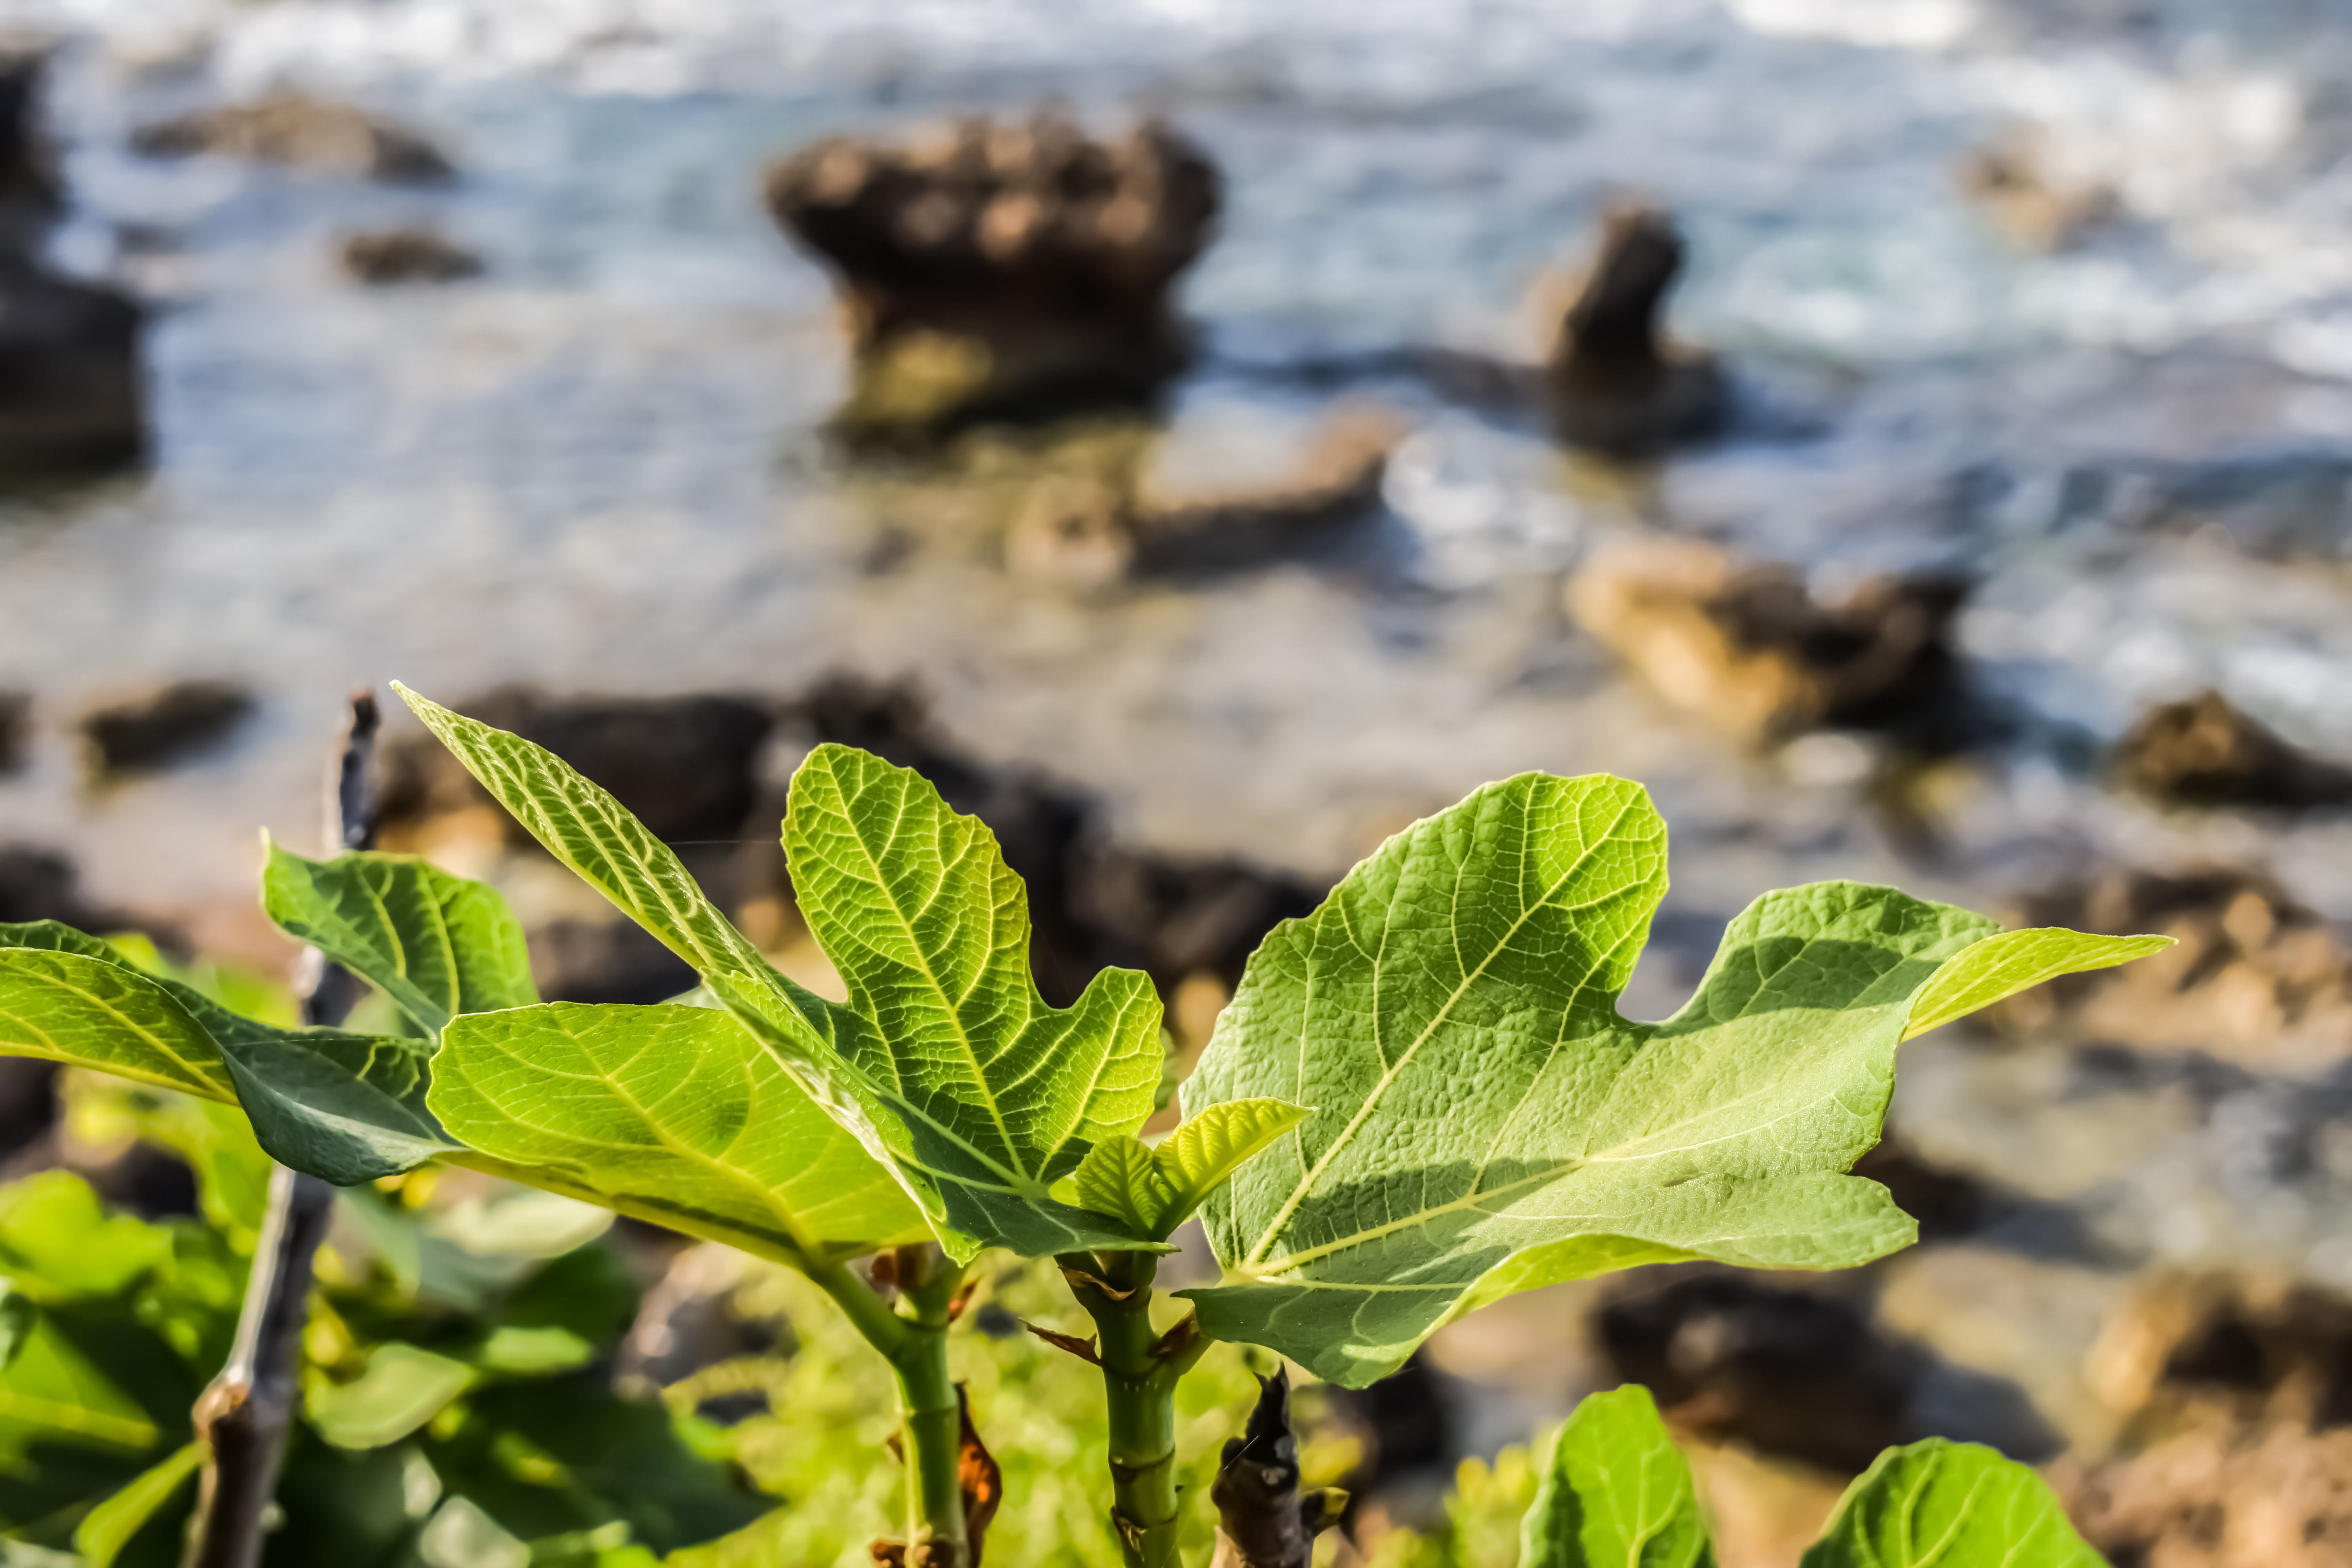
tree, nature, branch, plant, leaf, flower, food, green, mediterranean, produce, autumn, botany, flora, wildflower, shrub, cyprus, macro photography, flowering plant, fig tree, woody plant, land plant